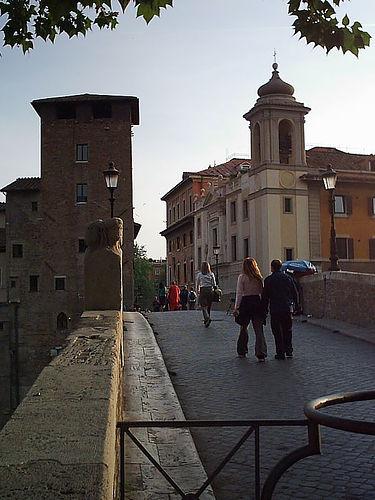
Weather: cloudy or overcast